Measuring the Universe

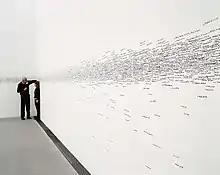
On view in Pinakothek der Moderne, Munich (2007).

Measuring the Universe is a performance art work by Slovak artist Roman Ondak first installed in the Pinakothek der Moderne in Munich in 2007. The exhibition stars as a blank white wall and begins to fill when museum guards mark visitors' height along with their name and the current date. It is in the collection of Tate Modern in London, Pinakother der Moderne in Munich and MoMa in New York.